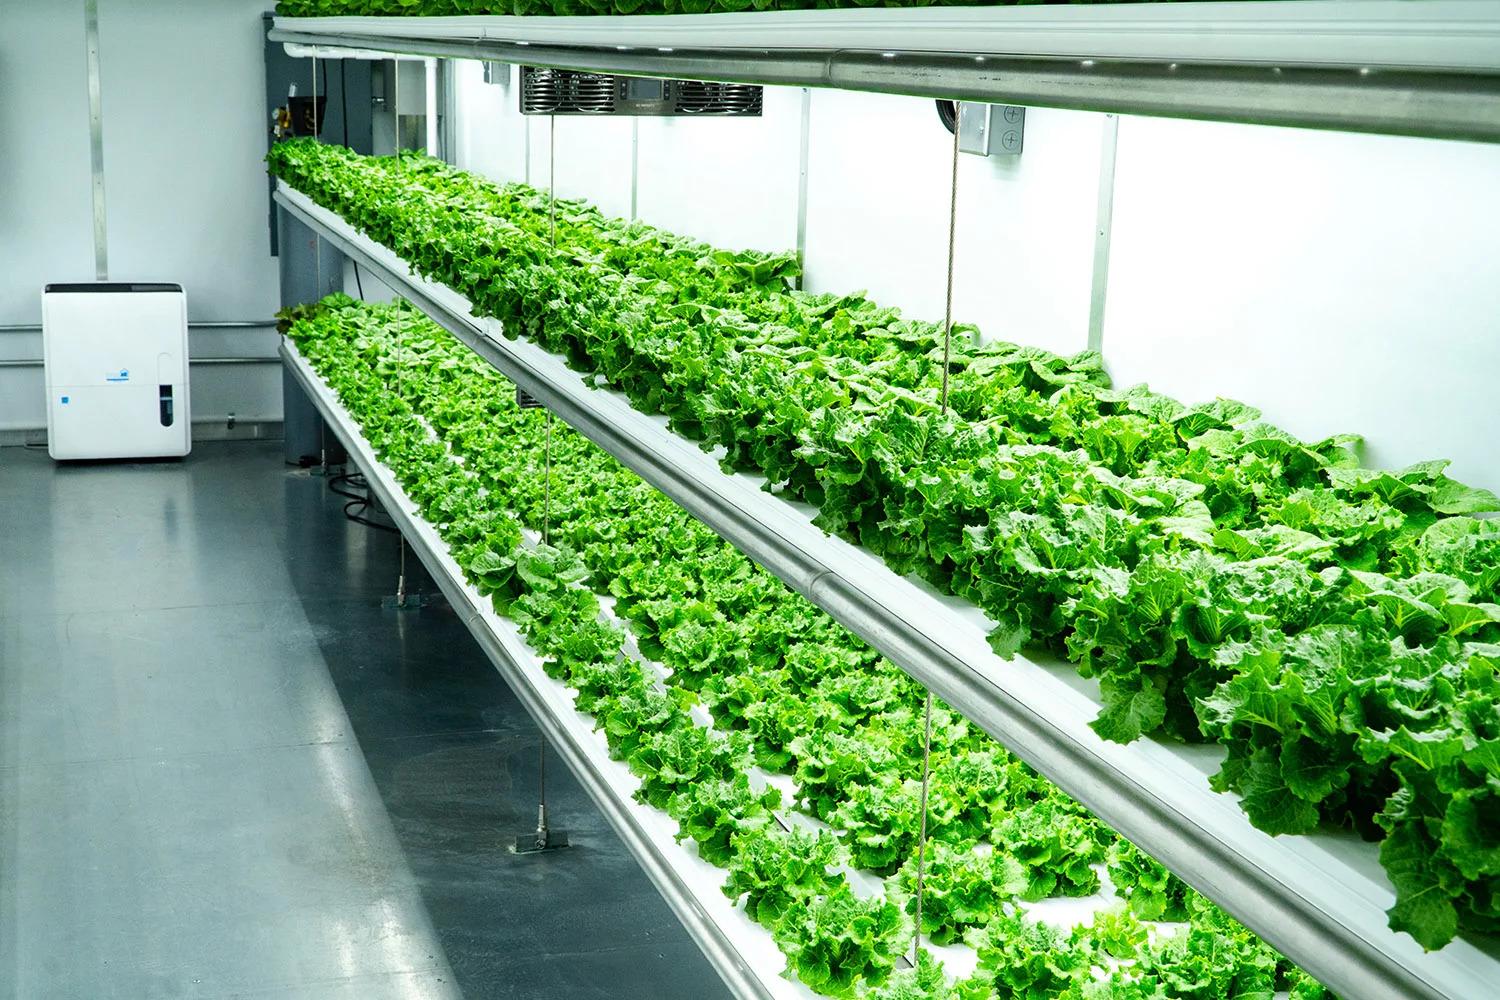
Mimea ya mbogamboga ya rangi ya kijani, ambayo imepandwa katika mashine maalumu za kisasa za kisasa za kilimo. Ndani humo huwekwa kimiminika ambacho kinachangia viritubisho vyote, ambavyo vinahitajika kwa ajili ya ukuaji wa mimea hiyo ili iweze kustawi na kuwa bora zaidi.